Mesaoria

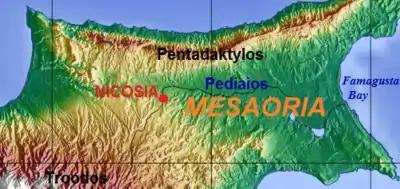
Mesaoria

The Mesaoria is the name given to the broad tract of plain which extends across the island from the Bay of Famagusta in the east to that of Morphou in the west, which is a length of 96 km, with a breadth varying from 16 to 32 km.